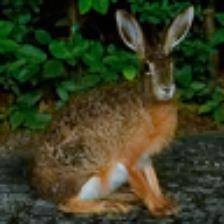
Label: NonHuman